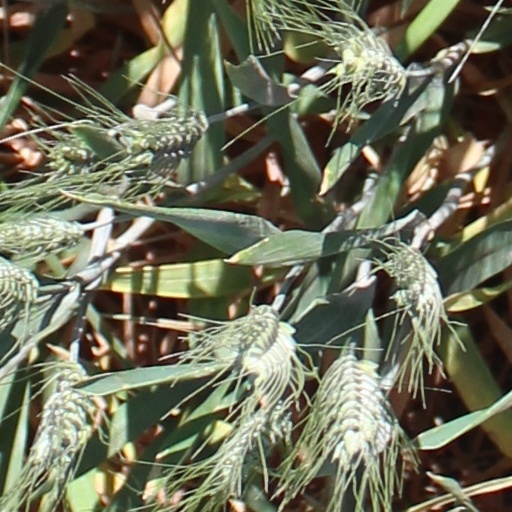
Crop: wheat